Dinas Powys

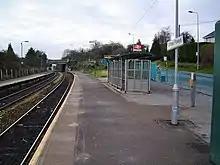
Dinas Powys railway station

The recreation area at the village common, administered by Dinas Powys Community Council, is home to several sports teams. Rugby was played on the common in 1882, when a group of young farm workers challenged players at the new Gwalia Brickworks. Dinas Powys Rugby Club is located on the common and plays in the WRU League 1 East Central. The club has won the East District cup on two occasions, and the 2nd XV (known as the Dingos) won the Mallett cup in 2016. Organised sports are also played on Parc Bryn-a-don and the Murch Playing Fields.